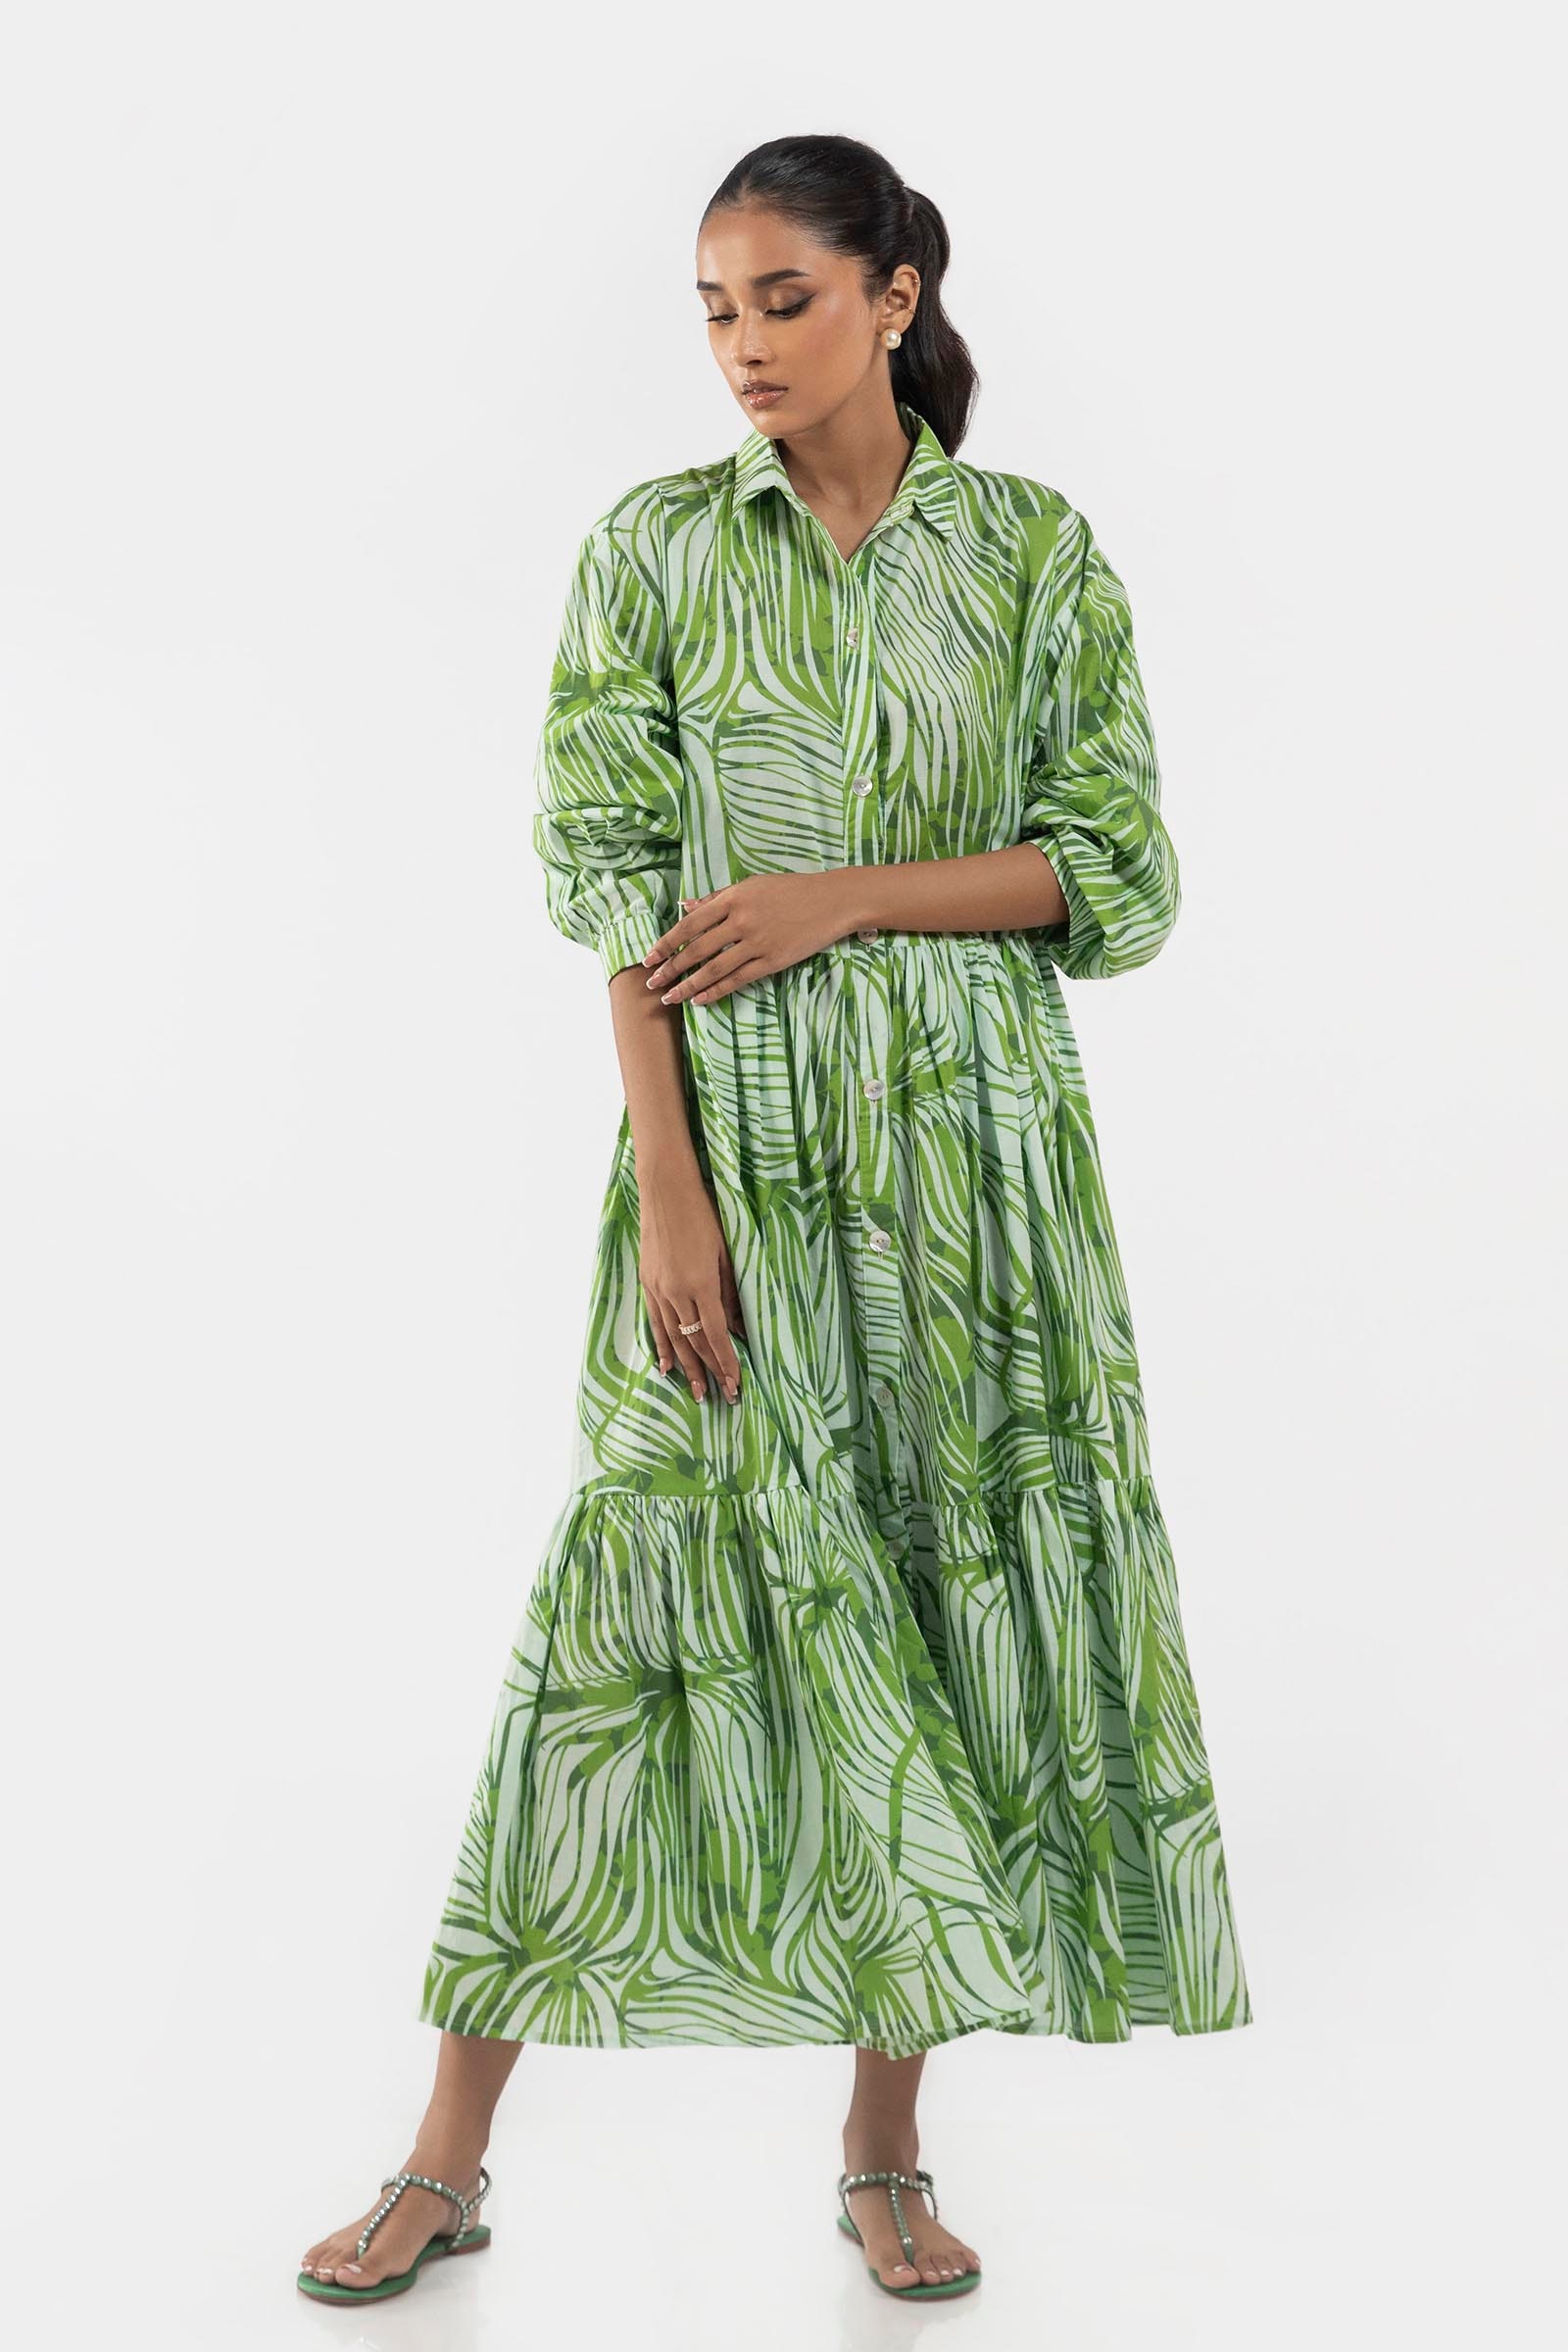
green multi print long sleeve maxi dress